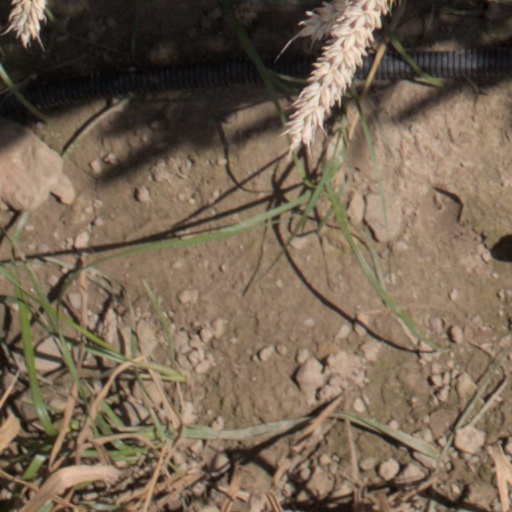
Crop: wheat